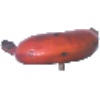
Label: red_banana